Behemoth (roller coaster)

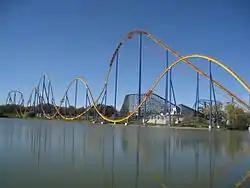
View of Behemoth from the south in October 2008

Behemoth is a steel roller coaster located at Canada's Wonderland in Vaughan, Ontario. Designed and developed by Swiss manufacturer Bolliger & Mabillard (B&M), Behemoth opened to the public in May 2008 as the tallest and fastest roller coaster in Canada, a claim it held until 2012 when Leviathan opened at the same park. Behemoth is similar to Diamondback (Kings Island) and Thunder Striker (Carowinds).